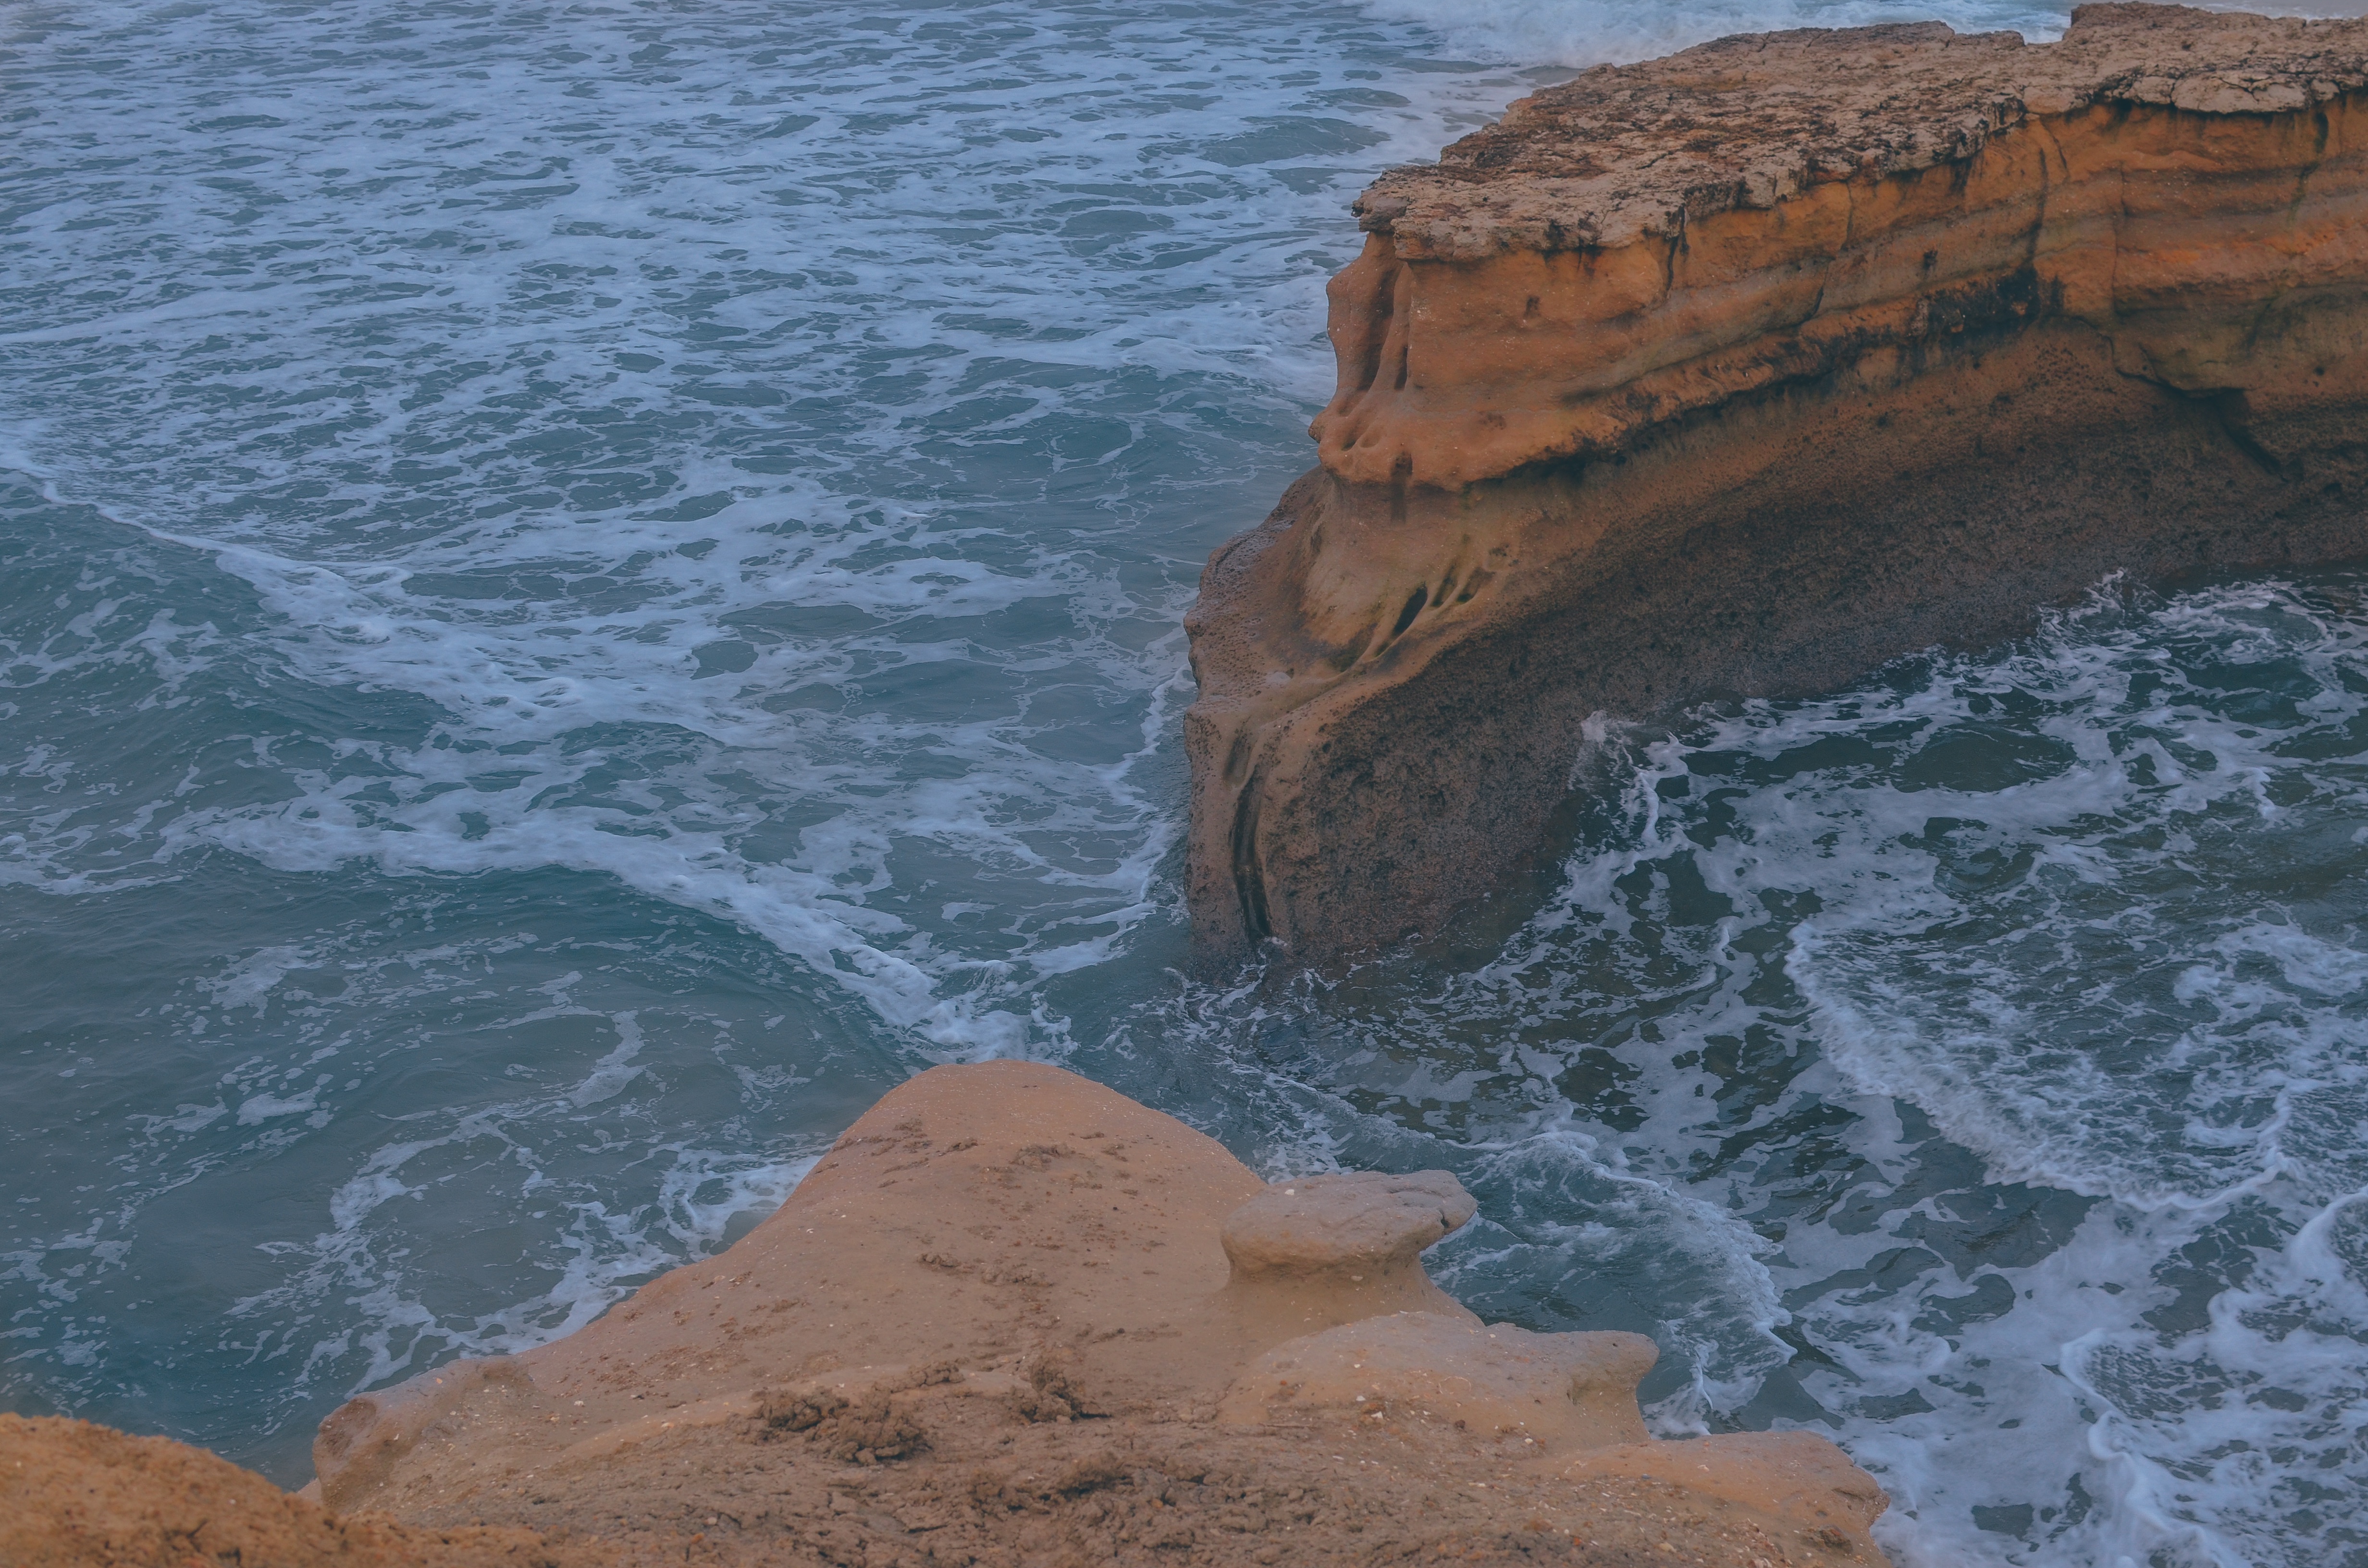
beach, sea, coast, water, sand, rock, ocean, shore, wave, cliff, cove, bay, terrain, material, body of water, geology, channel, cape, landform, geographical feature, wind wave